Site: brandenburg
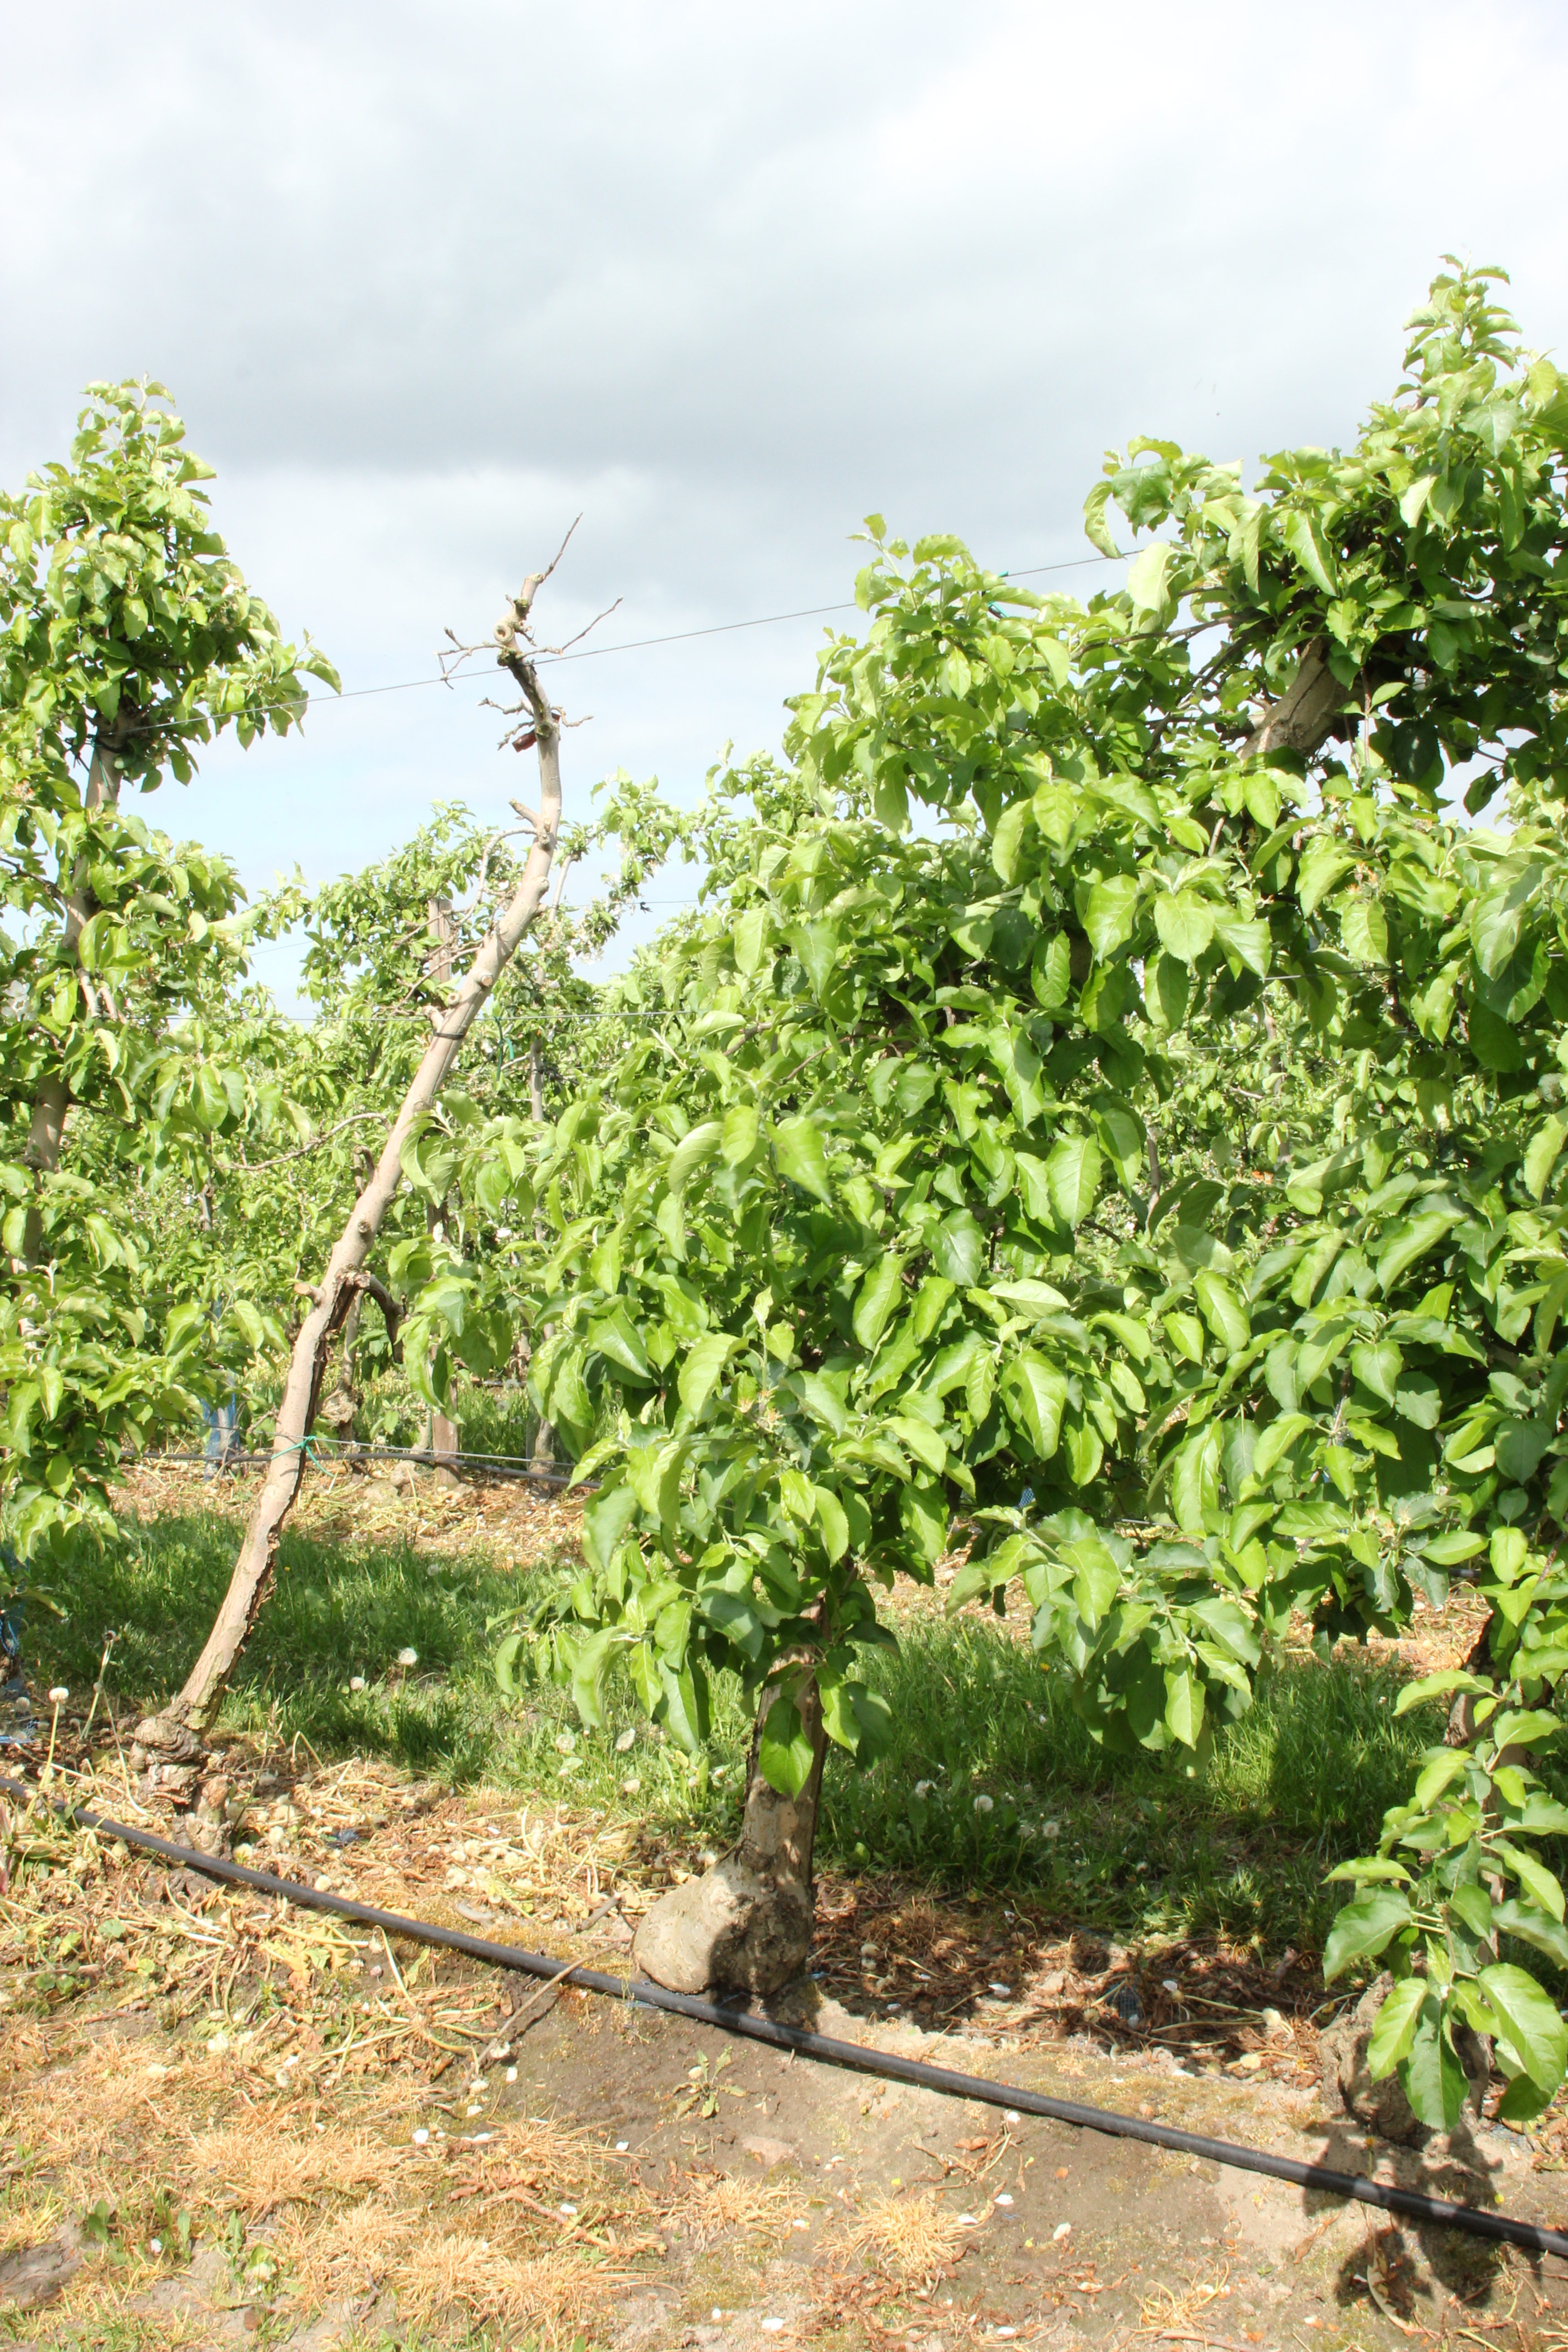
Growth stage (BBCH 67): Flowering